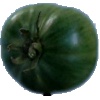
Label: Tomato not Ripened 1